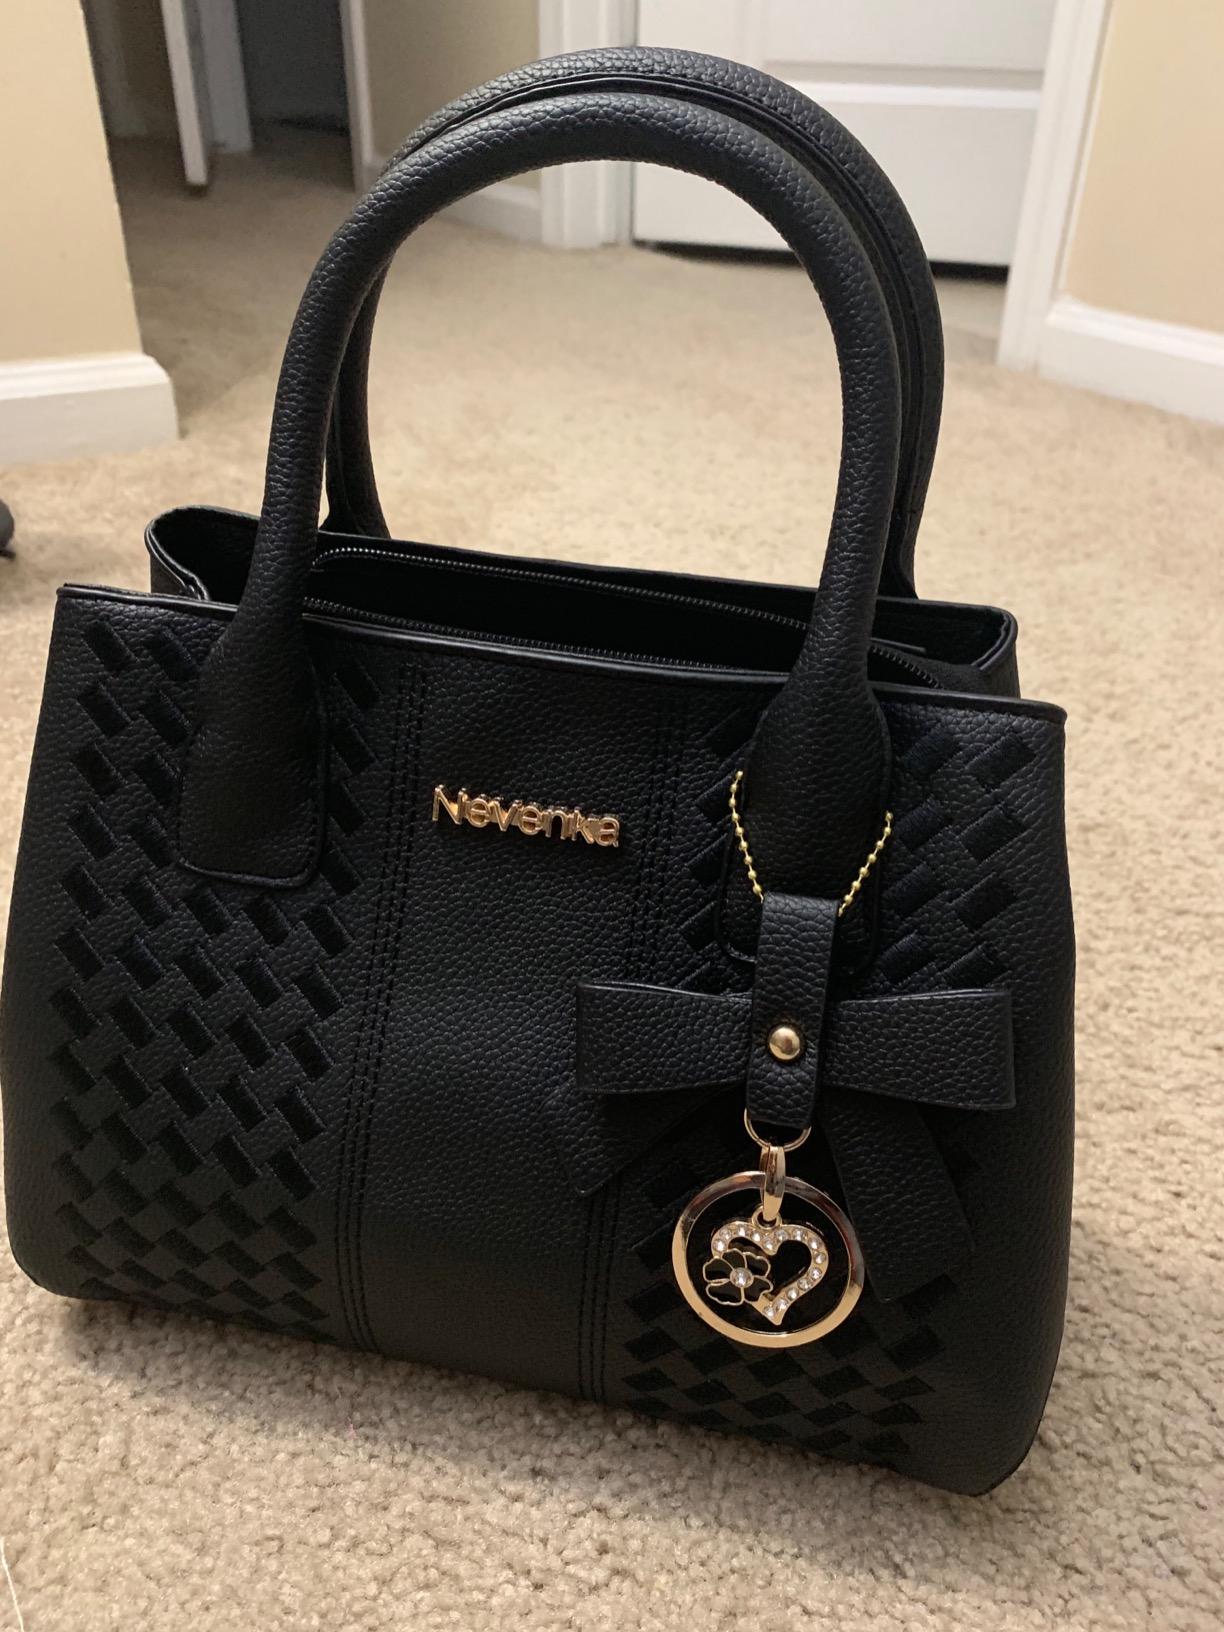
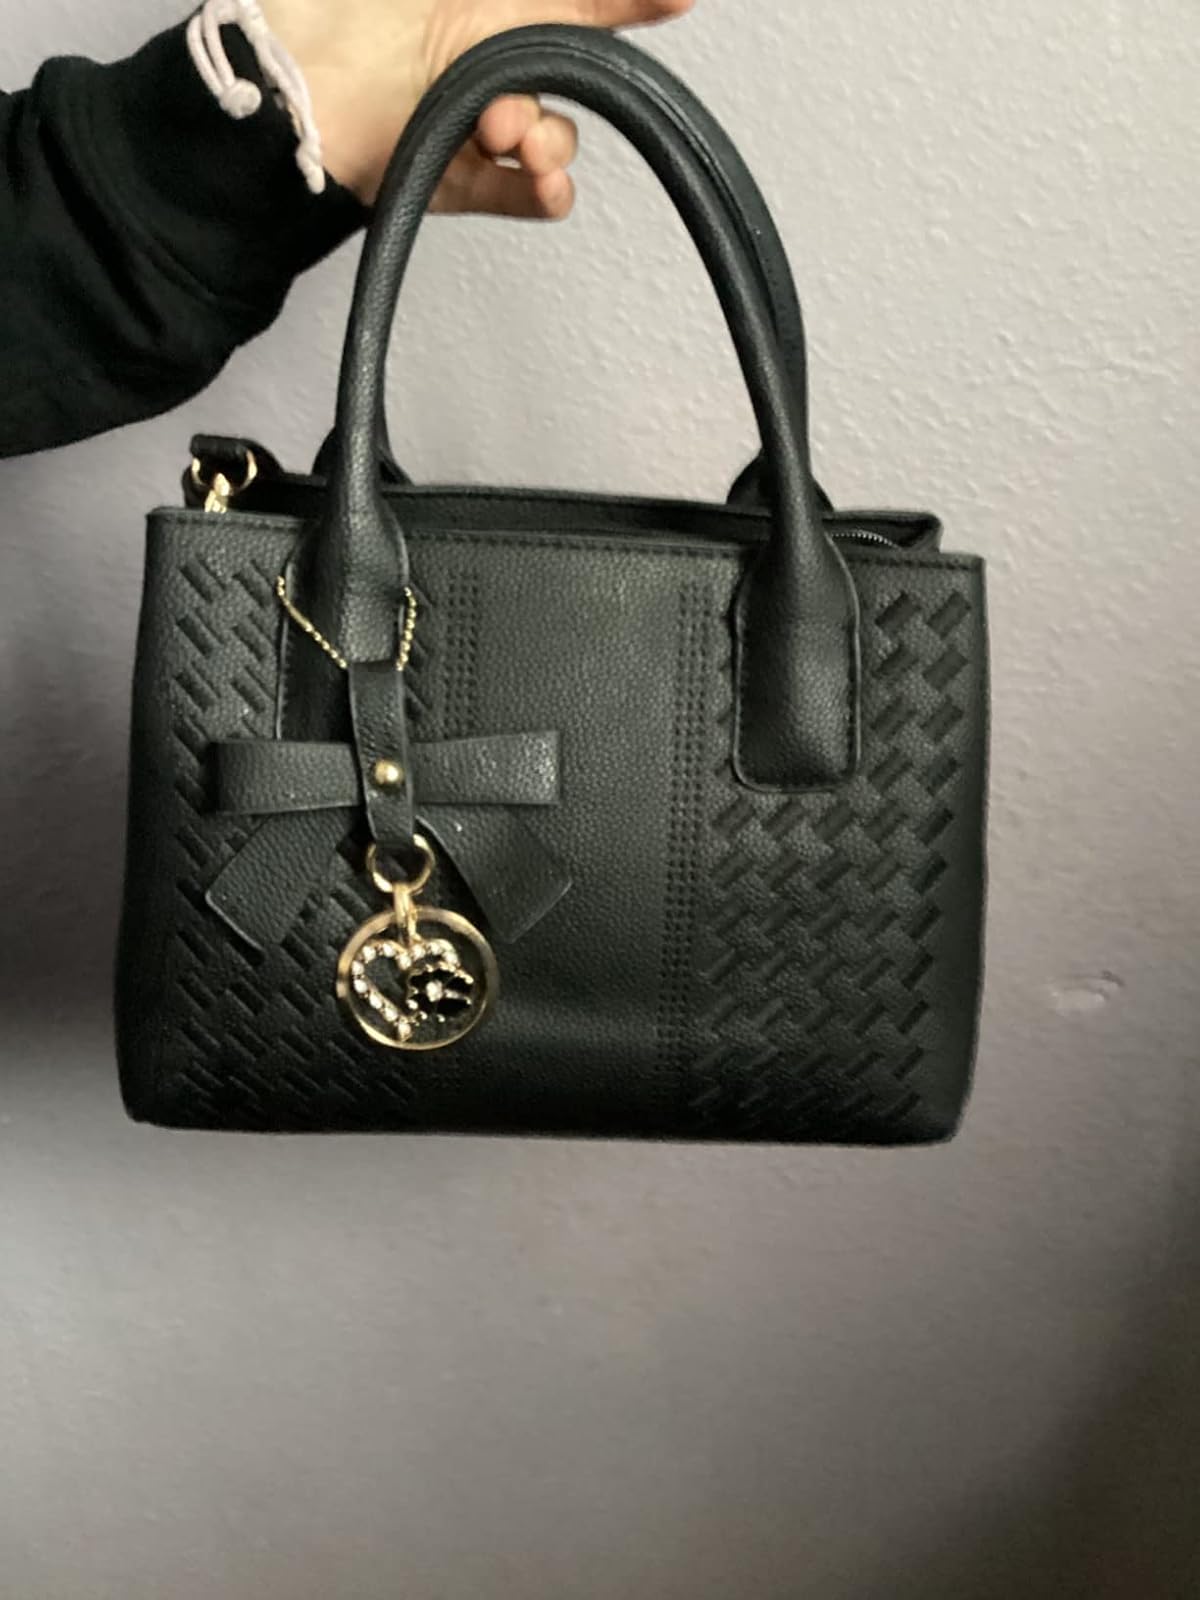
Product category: accessories_handbag
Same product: yes